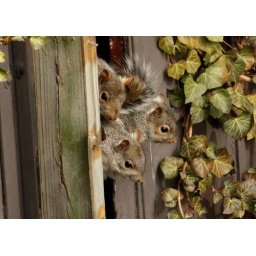
A family of squirrels live in the building next door - they are funny to watch.